The Second Time (film)

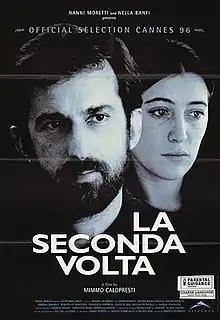

The Second Time is a 1995 Italian drama film directed by Mimmo Calopresti. It was entered into the 1996 Cannes Film Festival.